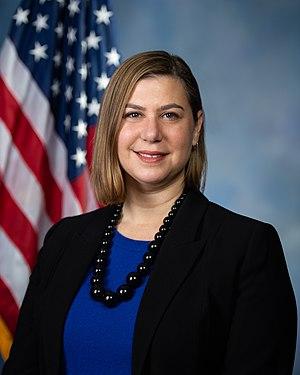
Elissa Slotkin est une femme politique américaine née le 10 juillet 1976 à New York. Membre du Parti démocrate, elle est élue pour représenter le Michigan à la Chambre des représentants des États-Unis en novembre 2018.